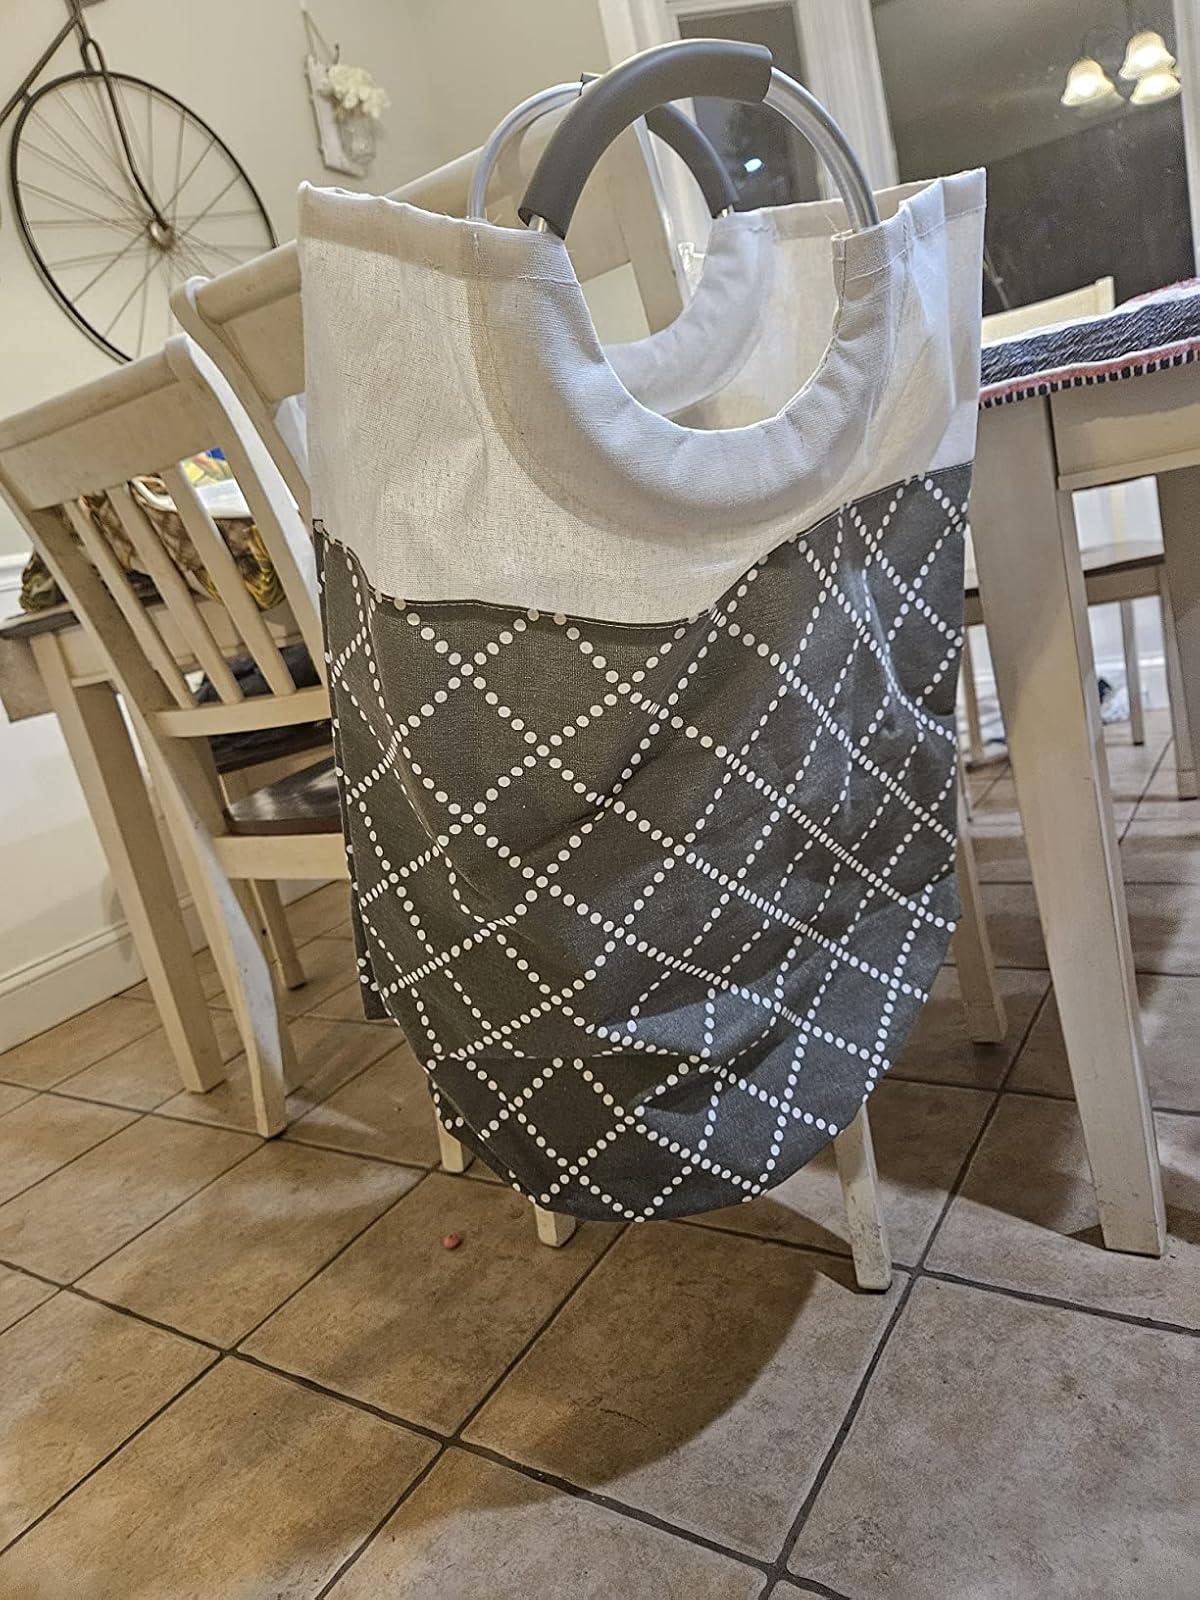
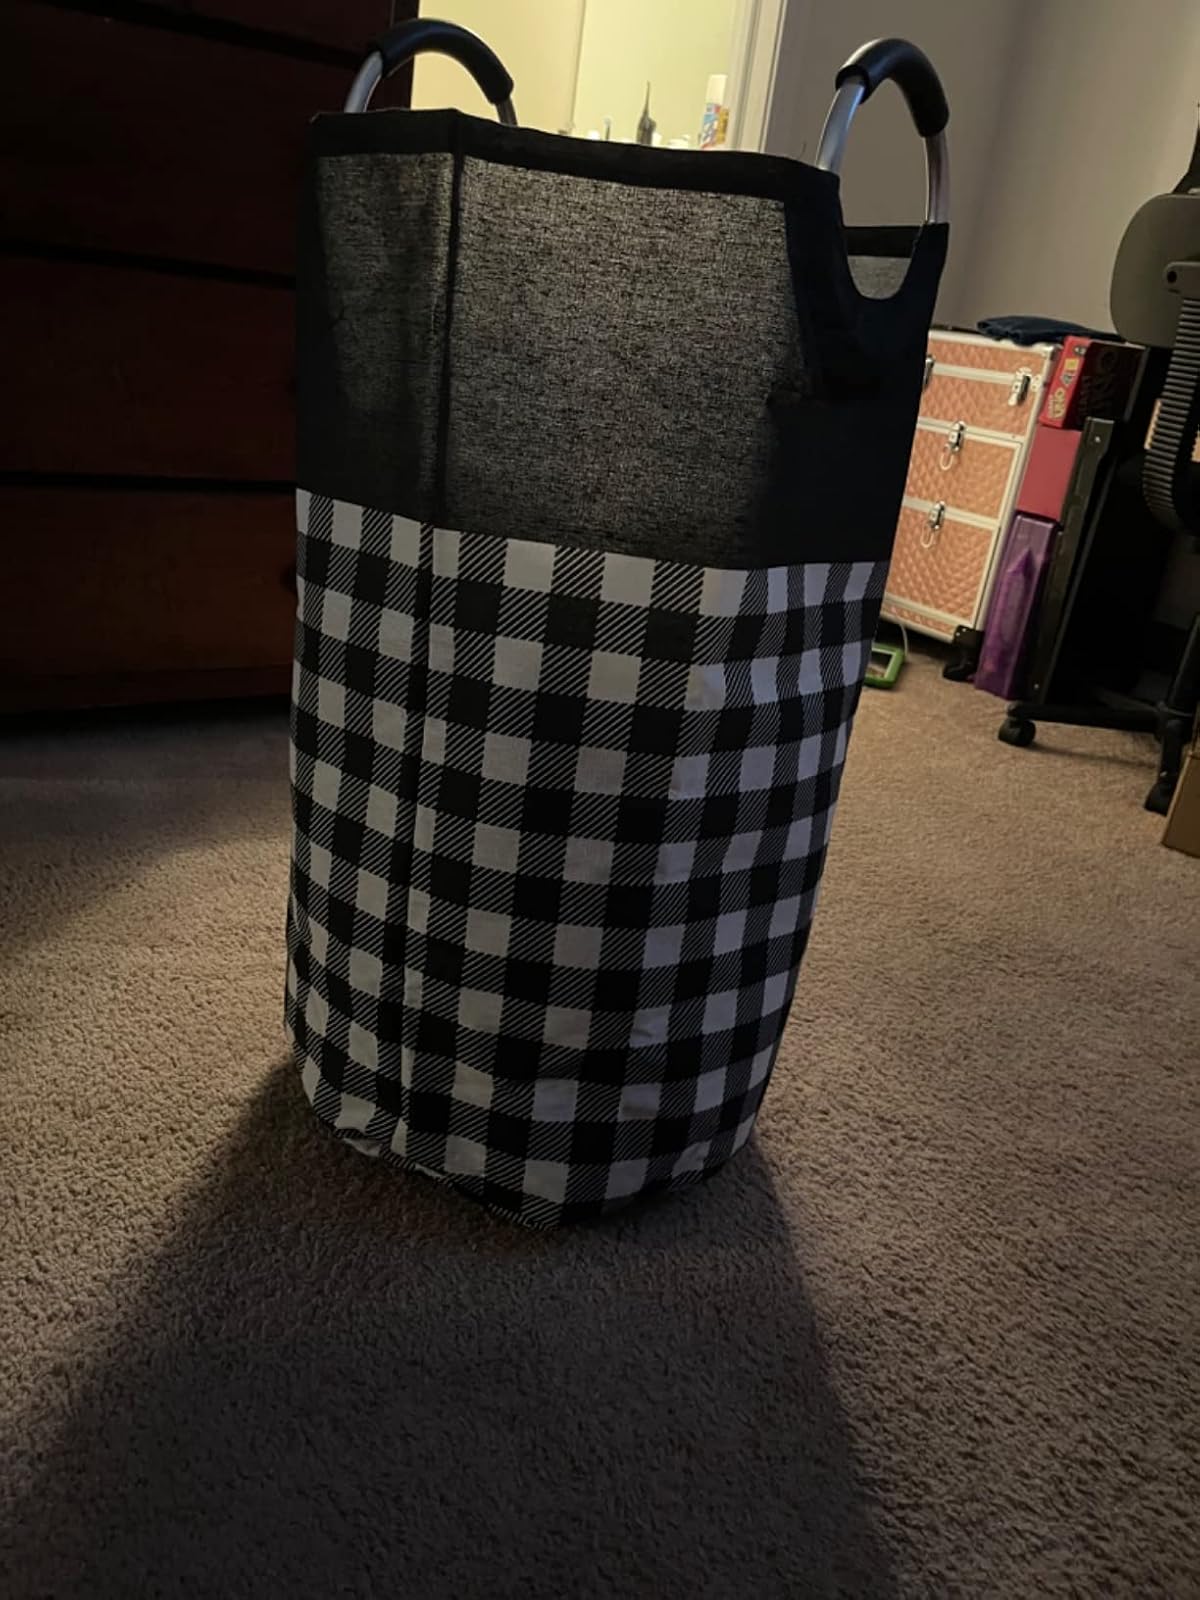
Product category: items_hamper
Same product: no